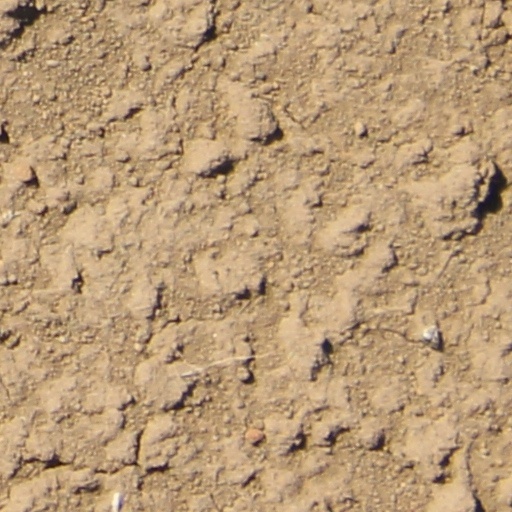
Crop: wheat